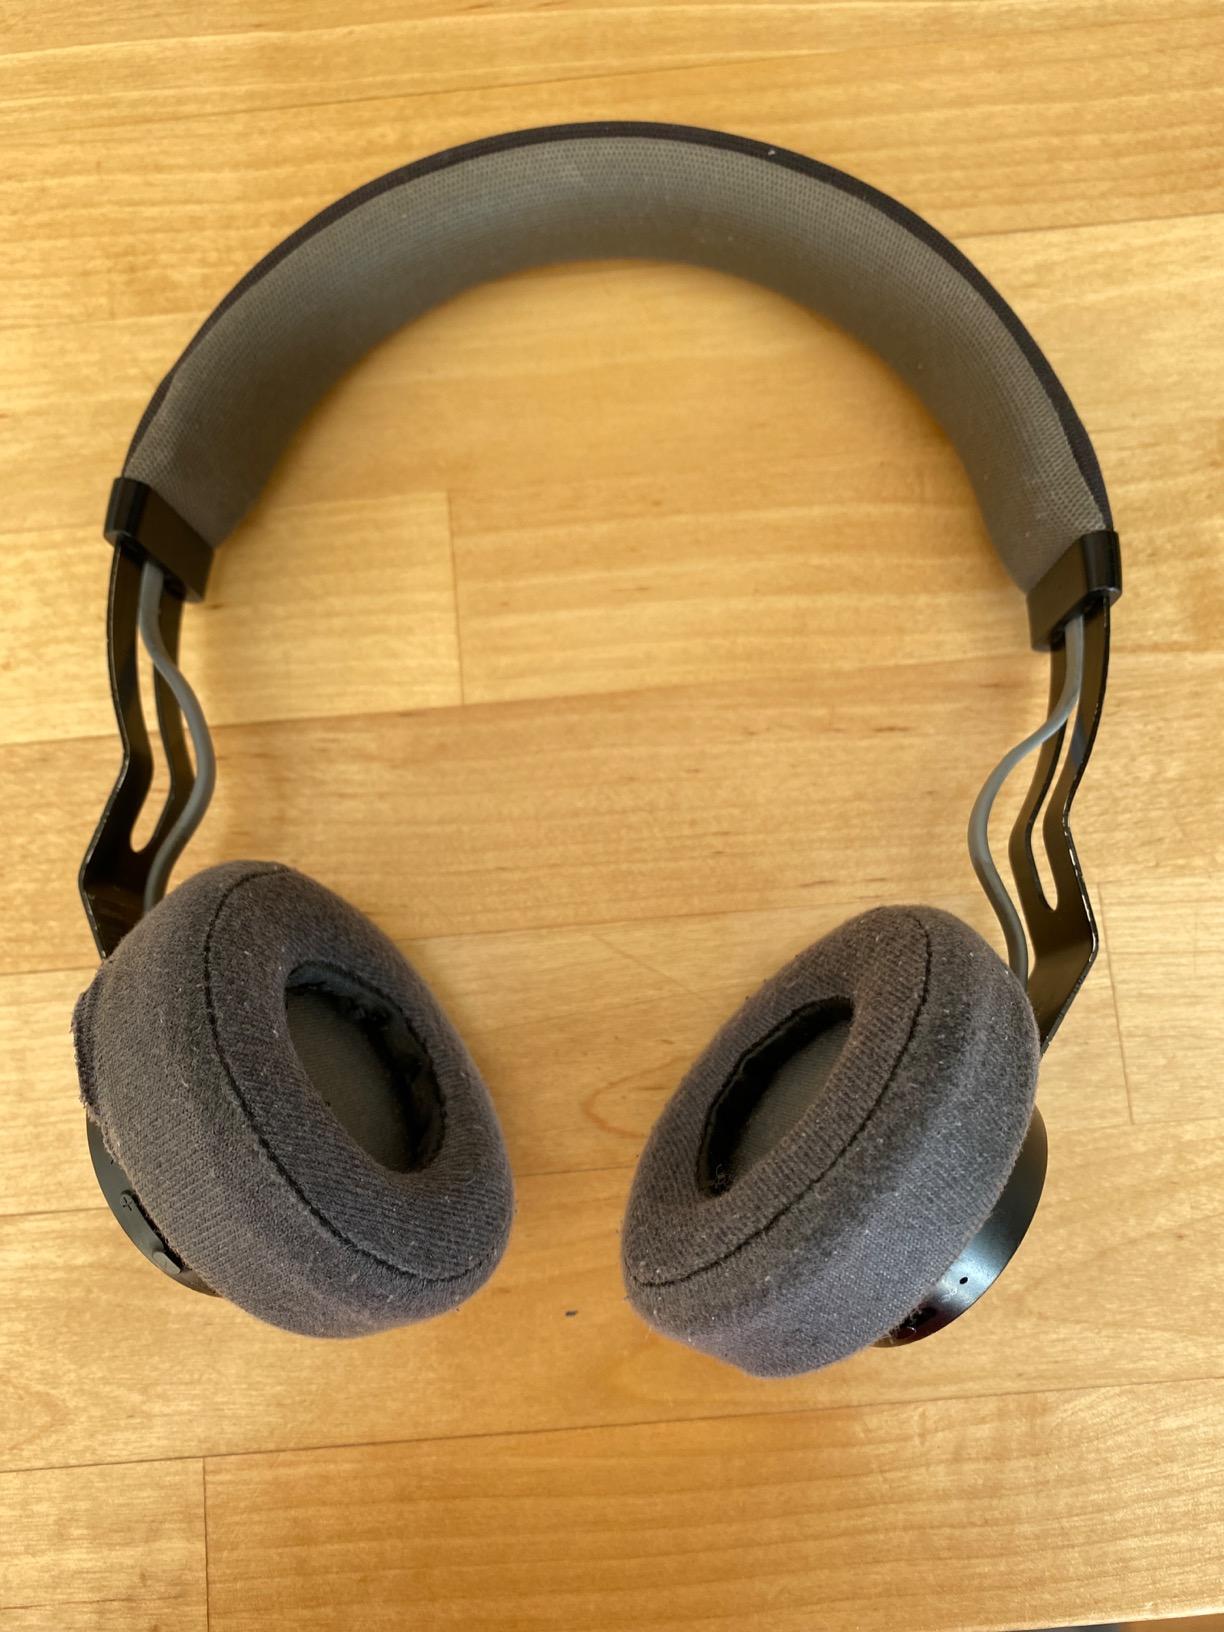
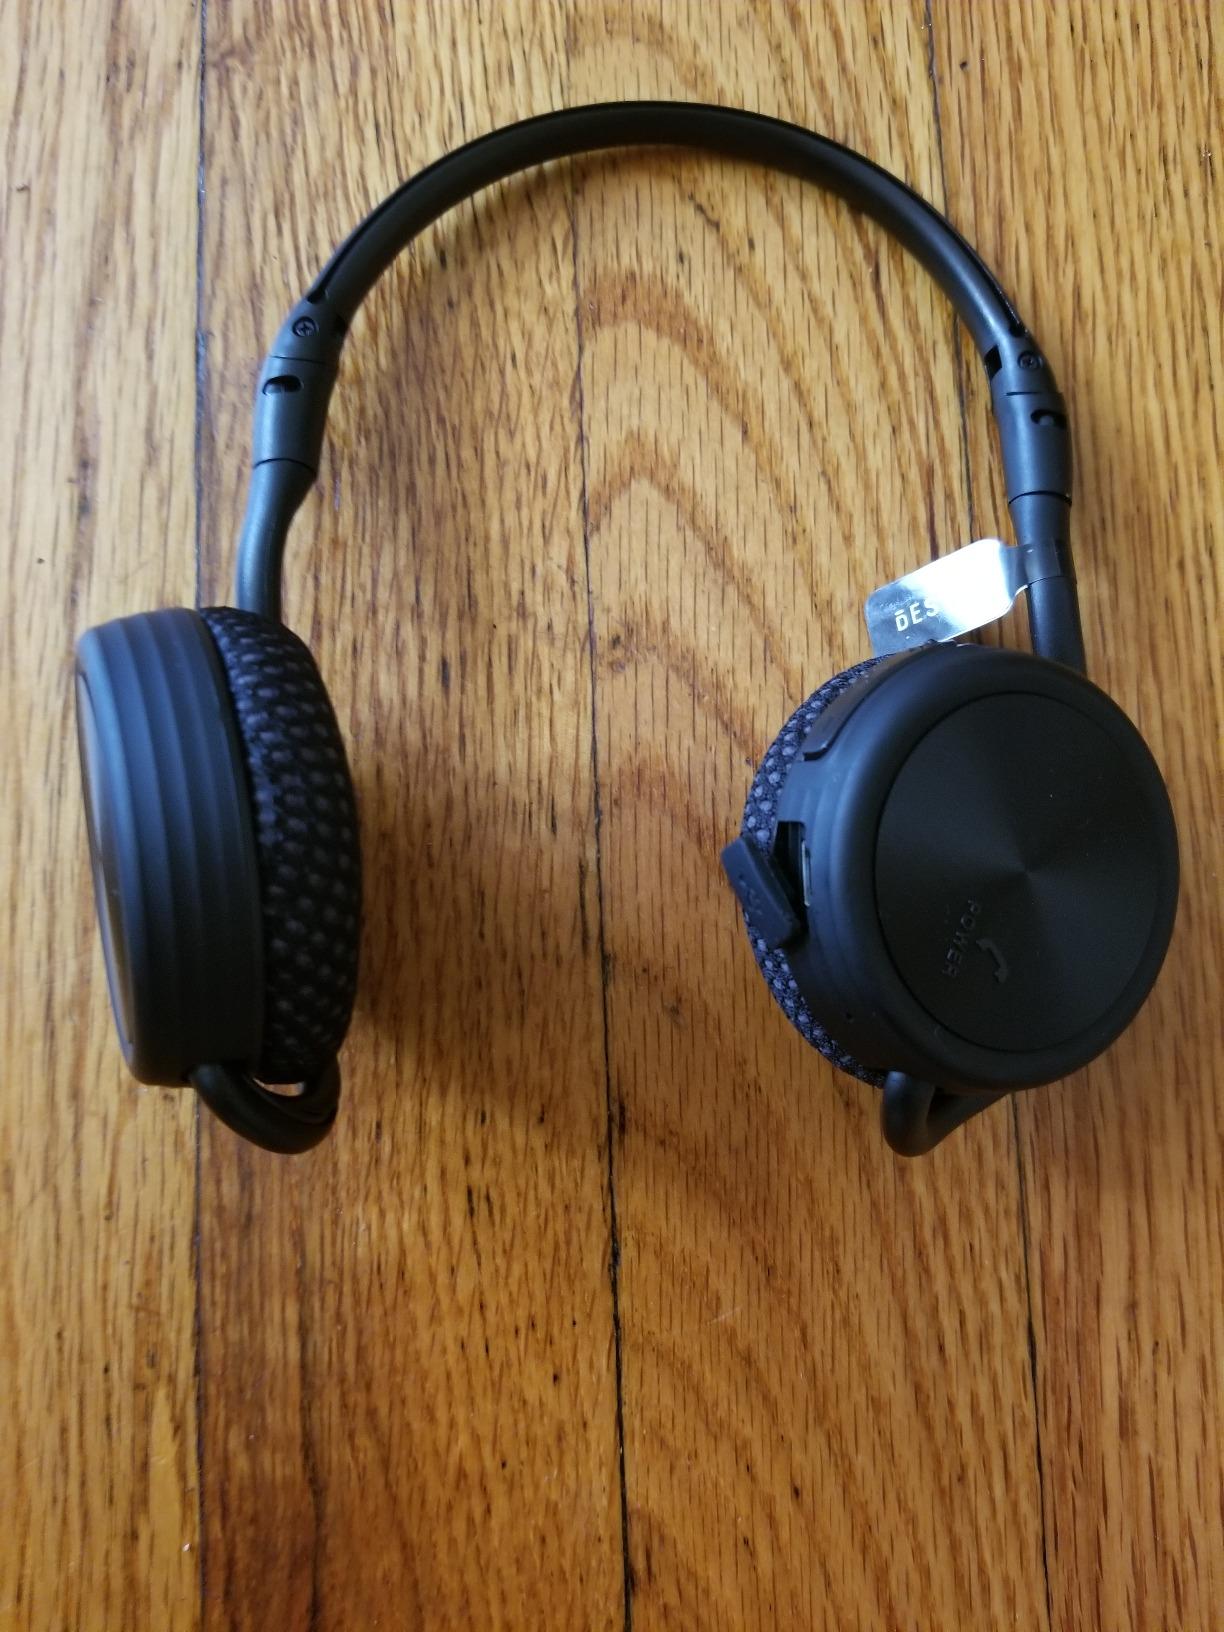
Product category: headphones
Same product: no